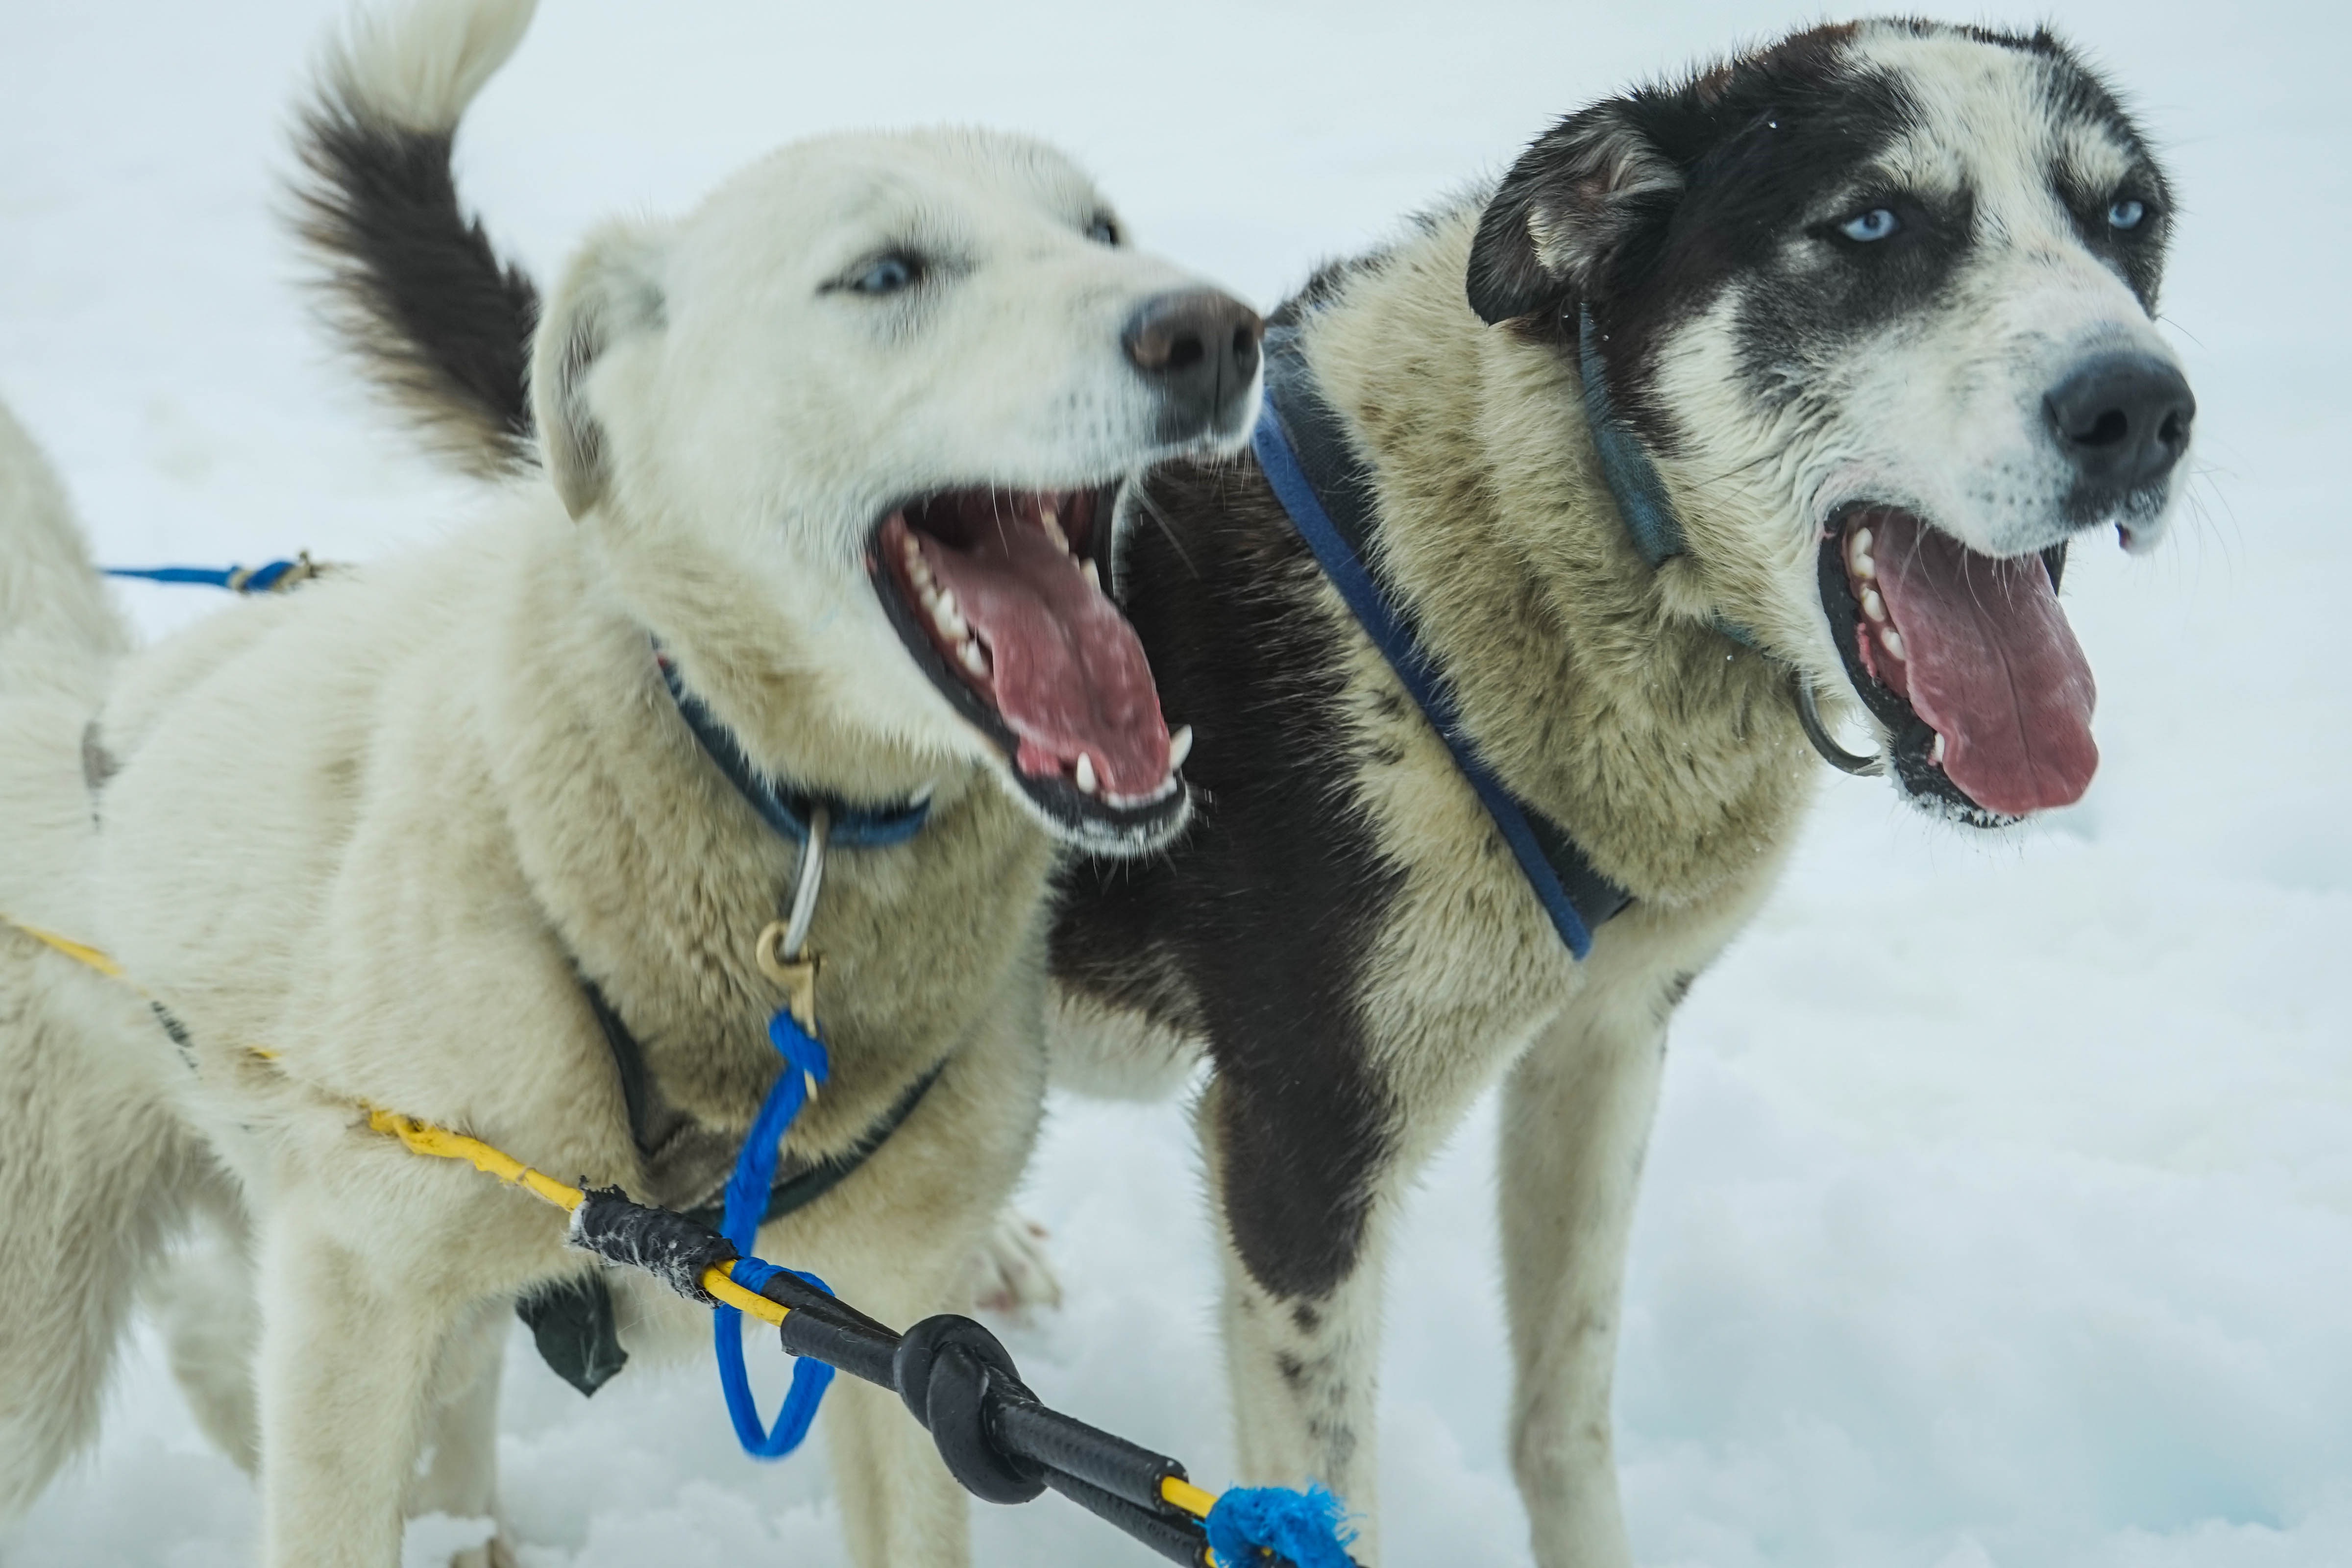
snow, dog, glacier, mammal, dogs, vertebrate, sled, alaska, pulling, juneau, dog breed, sledding, iditarod, dog sled, dogsled, sled dogs, dog like mammal, dog breed group, greenland dog, east siberian laika, dog crossbreeds, mendenhall glacier, barking dogs, central asian shepherd dog